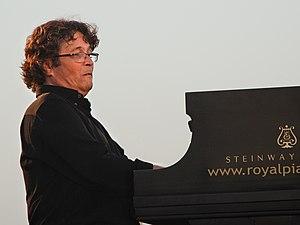
Chano Domínguez est un célèbre pianiste de jazz espagnol, né à Cadix le 29 mars 1960.
Le rock andalou, ou flamenco rock, est un mouvement musical et culturel ayant émergé en Andalousie, en Espagne, entre la fin des années 1960 et la première moitié des années 1980, mais de manière exclusive, dans une recherche généralisée de racines. Bien que des groupes comme Los Cheyenes ou Los Brincos peuvent être considérés comme les précurseurs du genre, les véritables pionniers sont Smash et Triana, groupe le plus identifiant du style, qui combine flamenco et tendances contemporaines du rock progressif. Les autres représentants du genre incluent, entre autres, Veneno, Mezquita, Sabicas, Medina Azahara, Carmen, Cai, Grenade, Imam, Guadalquivir, Alameda et Vega.
Le flamenco nuevo constitue une évolution de la musique flamenca, mené par une génération héritière de la révolution initiée par Paco de Lucía et Camarón de la Isla. Mélangeant le flamenco traditionnel à des courants musicaux des XXᵉ siècle et XXIᵉ siècle tels que la rumba, la pop, le rock, le jazz ou encore les musiques électroniques, il est une nouvelle étape dans le processus d'universalisation que vit le flamenco depuis le début des années 1970.